Obiekt 279

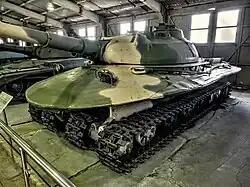
An Object 279 prototype on display at the Kubinka Tank Museum

One of the reasons that this tank project was abandoned, as with other heavy tank projects, was that the Soviet military ceased to operate such heavy fighting vehicles in 1960. Since then, the heaviest ones are kept at about 50 metric tons of weight, not counting extra equipment such as additional reactive armor or mine clearing devices. On July 22, 1960, at the demonstration of new technology on the range of Kapustin Yar, Nikita Khrushchev strictly forbade any tanks with a weight of more than 37 metric tons to be adopted by the military, having thus written off the entire program of heavy tanks that had proven to be so successful.